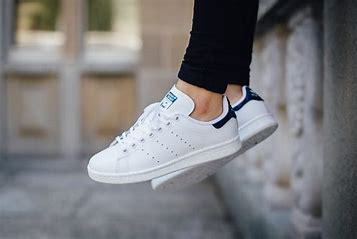
Brand: adidas
Model: Originals Stan Smith